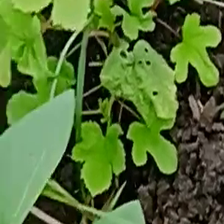
Weed species: Little_Mallow(Malva parviflora)